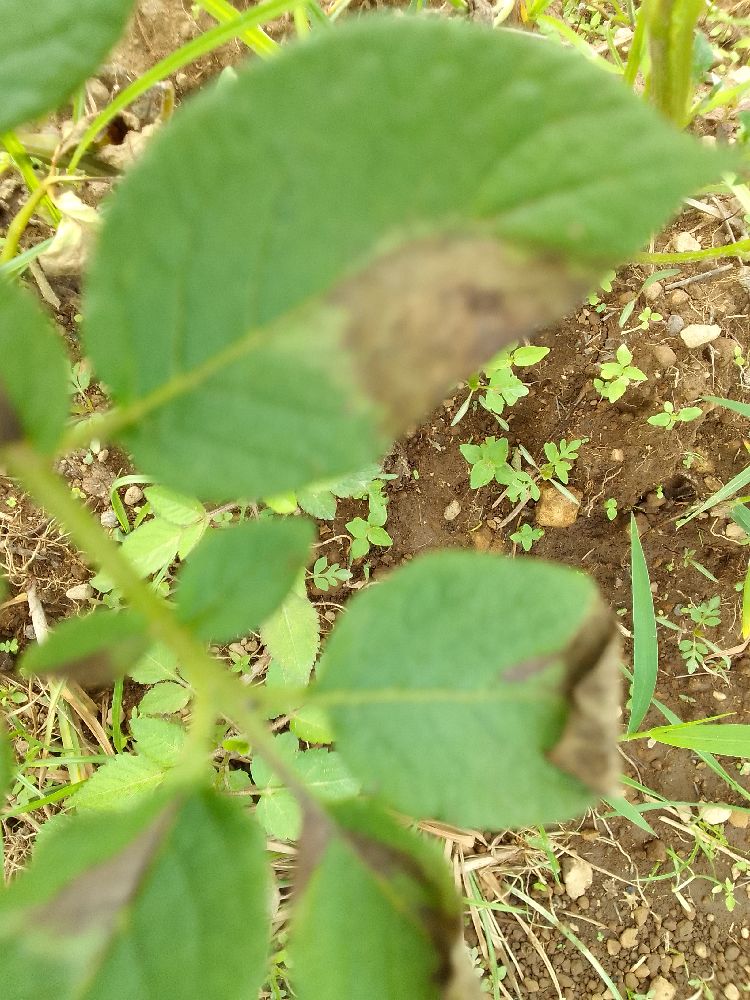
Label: Late blight